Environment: real
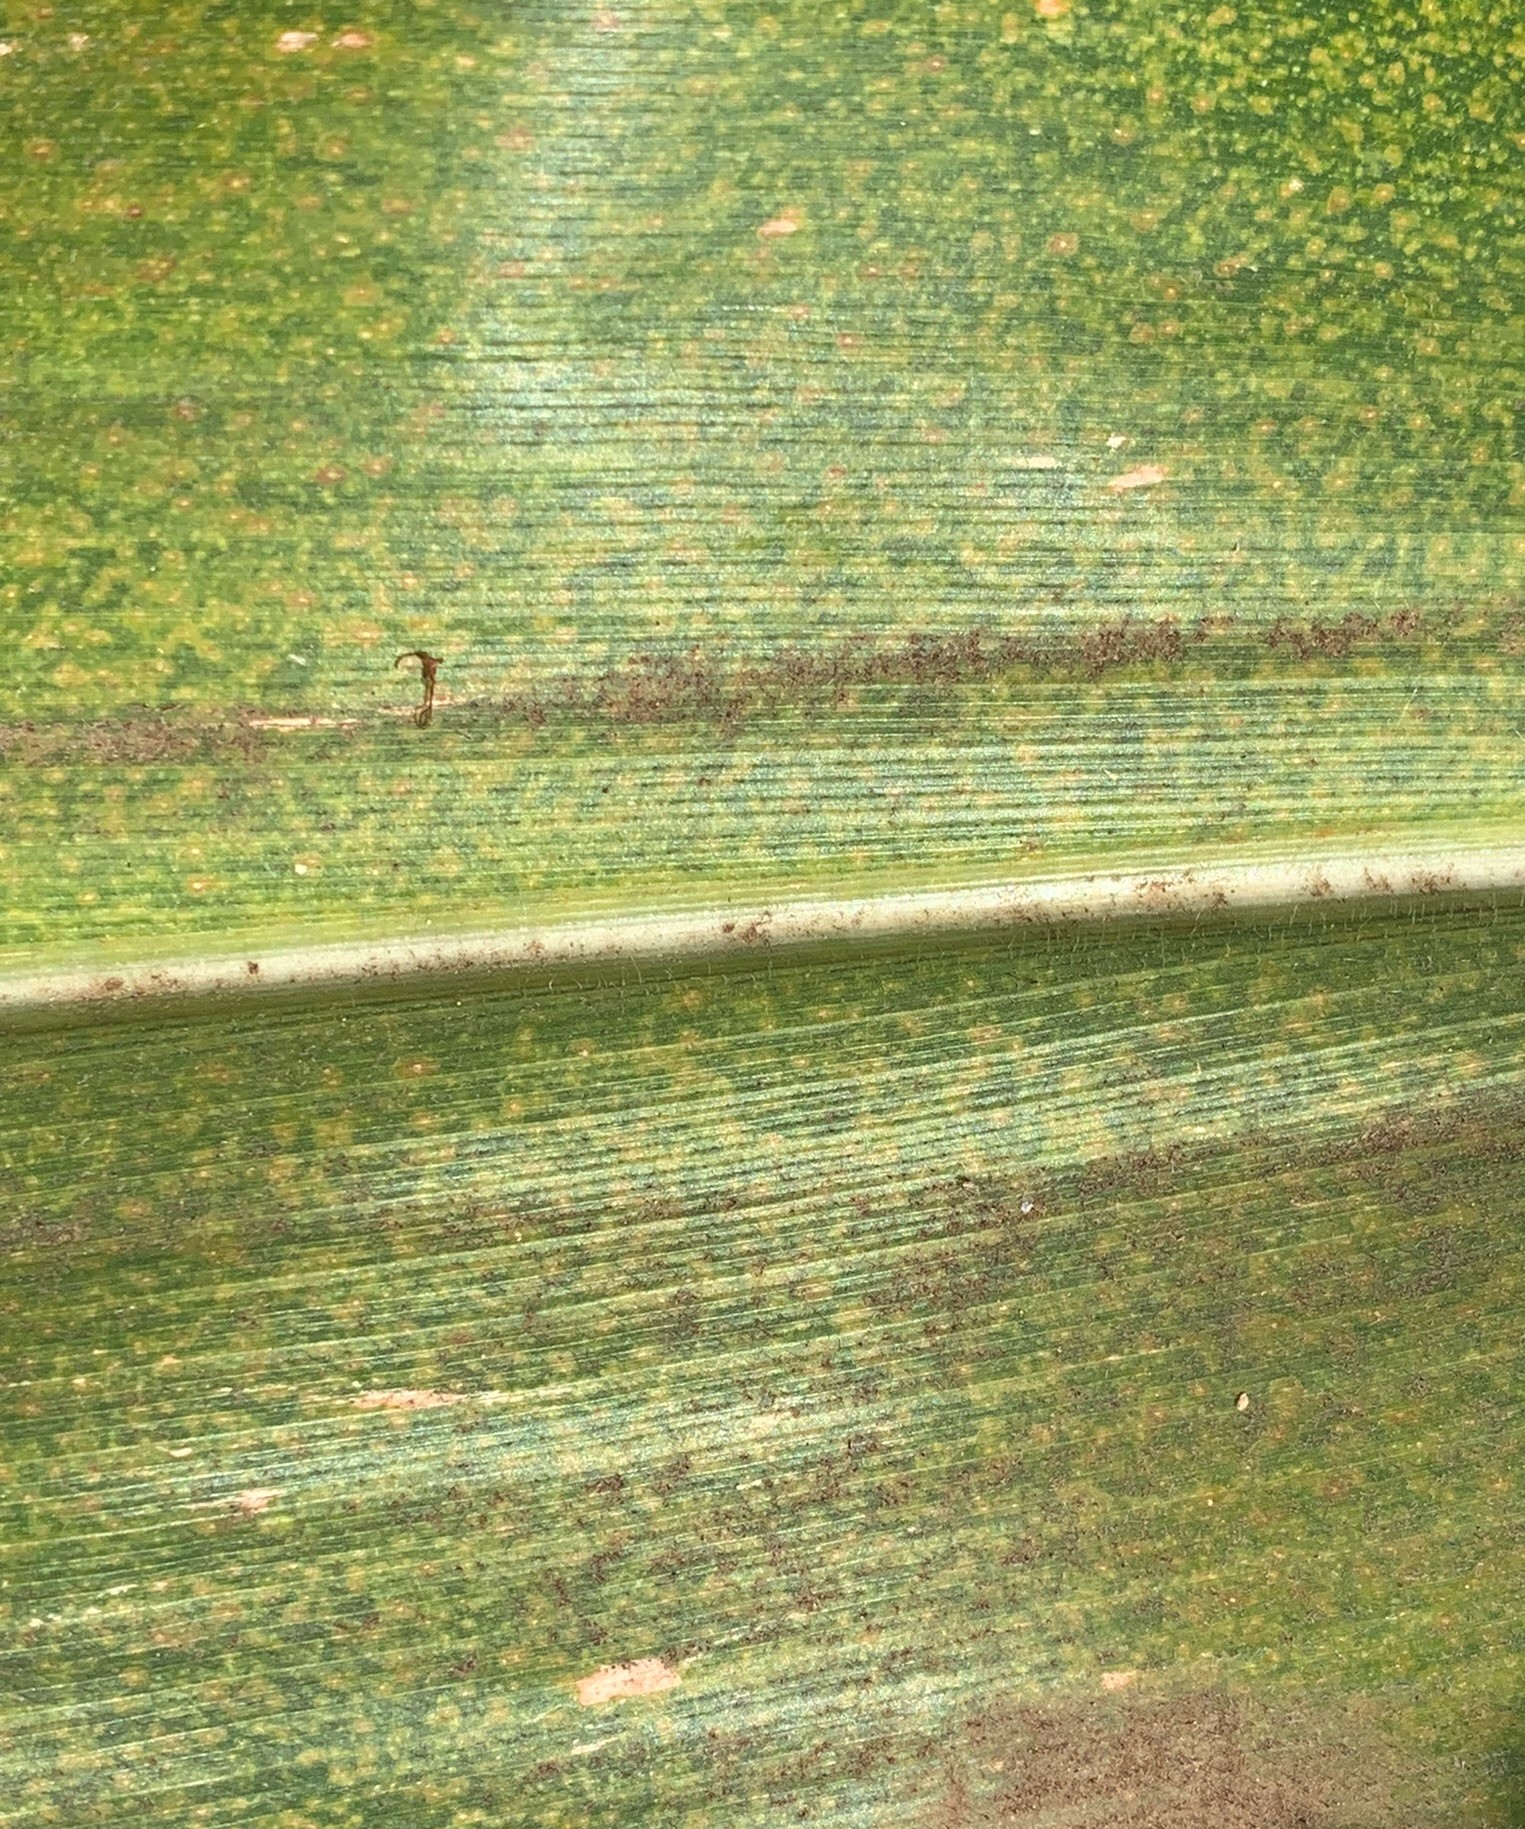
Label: lethal_necrosis